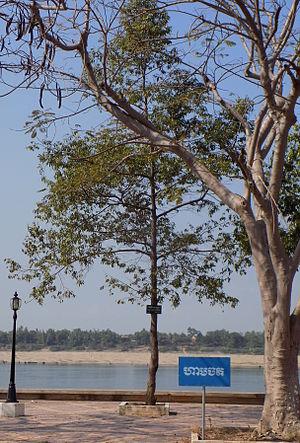
Hopea odorata à Kratie au Cambodge